Biblioteca di Ricerca Area Umanistica (University of Naples Federico II)

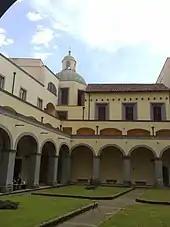
Library gardens

The architecture and interior decoration of the library follow the style, especially thanks to the stucco works completed by Arcangelo Guglielmelli to restore the church in 1684. The altar is marble, with inset pearl. For a while, the main altar's painting was Bernardo Cavallino's "Santa Cecilia in estasi" but, after several controversies, the work was moved to the Museo di Capodimonte.